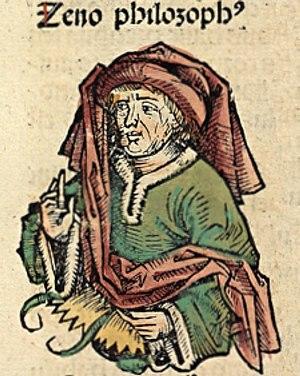
Philon d’Alexandrie est un philosophe juif hellénisé qui est né à Alexandrie vers 20 av. J.-C., où il est mort vers 45 apr. J.-C. Contemporain des débuts de l’ère chrétienne, il vit à Alexandrie, qui est alors le grand centre intellectuel de la Méditerranée. La ville compte une forte communauté juive dont Philon est un des représentants auprès des autorités romaines. Son œuvre abondante est principalement apologétique, entendant démontrer la parfaite adéquation entre la foi juive et la philosophie hellène.